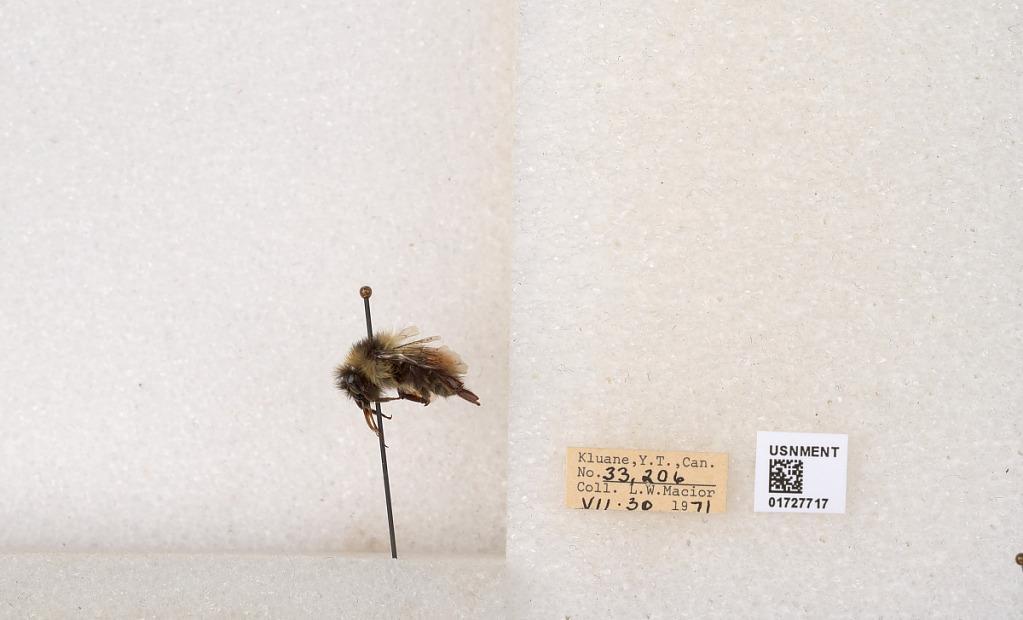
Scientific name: Bombus (Pyrobombus) sylvicola Kirby
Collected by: L. Macior
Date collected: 1971-7-30
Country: Canada
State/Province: Yukon Teritory
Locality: Kluane National Park and Reserve
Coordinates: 60.7493, -139.504